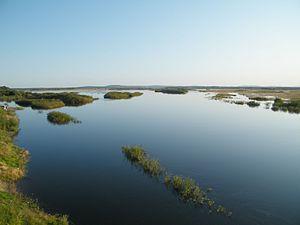
La steppe herbacée de l'Amour est une écorégion terrestre définie par le fonds mondial pour la nature. Elle fait partie du biome des prairies et savanes inondables de l'écozone paléarctique. Elle occupe la partie médiane de la plaine d'inondation du fleuve Amour à la frontière entre la Russie et la Chine.